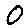
Label: 0